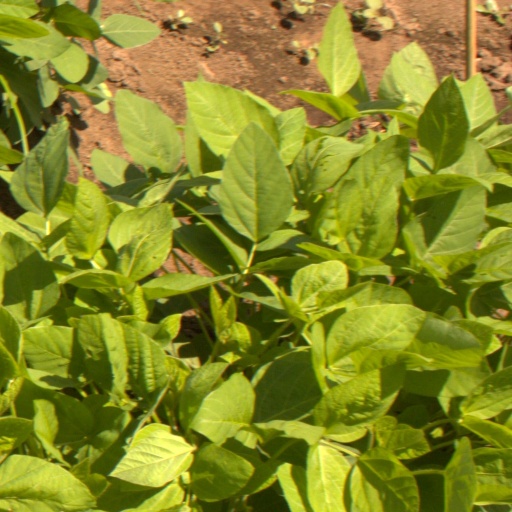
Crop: soybean